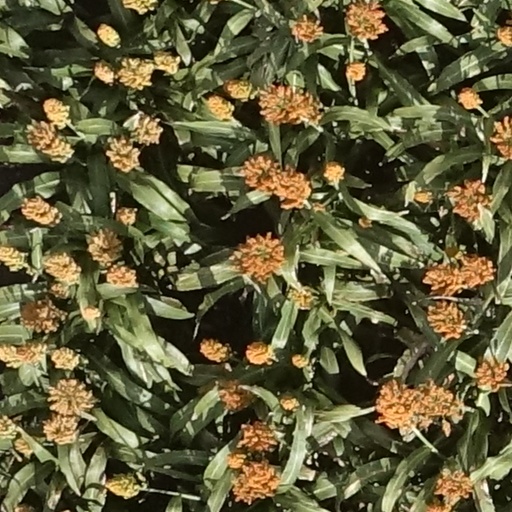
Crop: sorghum